Hiromichi Shinohara

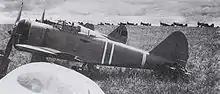
A Ki-27 as used in the Battle of Khalkhin Gol.

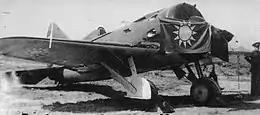
A Polikarpov I-16 as used in the Battle of Khalkhin Gol, here with Chinese insignia.

During his first combat sortie, on 27 May 1939, Shinohara, flying a Nakajima Ki-27, downed four USSR Polikarpov I-16 fighters. He became an ace within 24 hours, after he claimed six more victories, downing a Polikarpov R-Z reconnaissance plane and five Polikarpov I-15 biplane fighters. No other pilot in history scored 10 victories during his first day of combat. From then on his victories continued, culminating on 27 June 1939 in an Imperial Japanese Army Air Force record of eleven victories in a single day during an air battle over Tamsak-Bulak. Only top ace of all time Erich Hartmann (11), Emil Lang (18), Hans-Joachim Marseille (17), Erich Rudorffer (13 in 17 minutes), August Lambert (17), Hubert Strassl (15), Wilhelm Batz (15), Johannes Wiese (12), Franz Schall (11 and 13) have surpassed him.